2021–2022 Malaysian floods

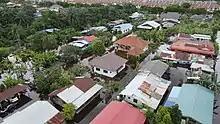
Flooding at Klang

The number of flood victims doubled overnight. On 19 December, 6,242 victims were displaced. In a tweet, the Menteri Besar of Selangor welcomed boat owners to assist in relief efforts, which were coordinated by the state government via the Smart Selangor Operations Centre (SSOC). The severity of the situation has caused the state government to approach the Prime Minister, Ismail Sabri Yaakob, and Minister of Defence, Hishamuddin Hussein, for federal intervention and assistance on the evacuation and humanitarian aid for flood victims. The federal government, although not expecting the situation at Selangor, mobilised federal resources shortly after. Tenaga Nasional, the only electric utility company in Malaysia, announced power disruptions at 82 areas at Klang. The number of displaced victims surpassed 15,000 during the day. The number of temporary shelters meanwhile had increased to 108. The first death at the state was reported the same day, when a body was discovered way from an apartment at Section 22 of Shah Alam. Videos and images of the discovery went viral across social media networks.